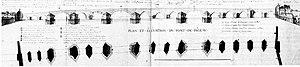
Le pont de pierre de Jargeau était un pont de pierre français franchissant la Loire du XIIIᵉ au XVIIIᵉ siècle entre Jargeau et Saint-Denis-de-l'Hôtel dans l'ancienne province de l'Orléanais.